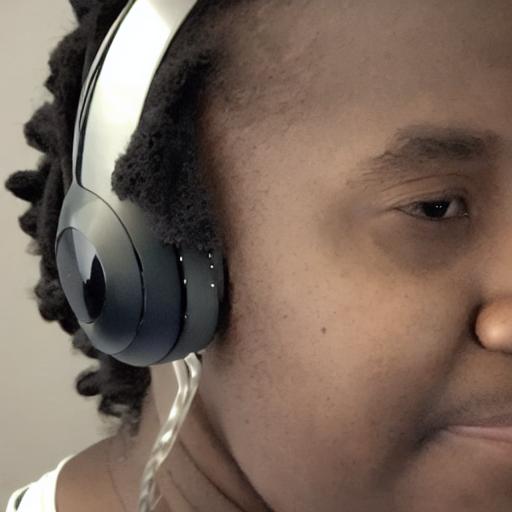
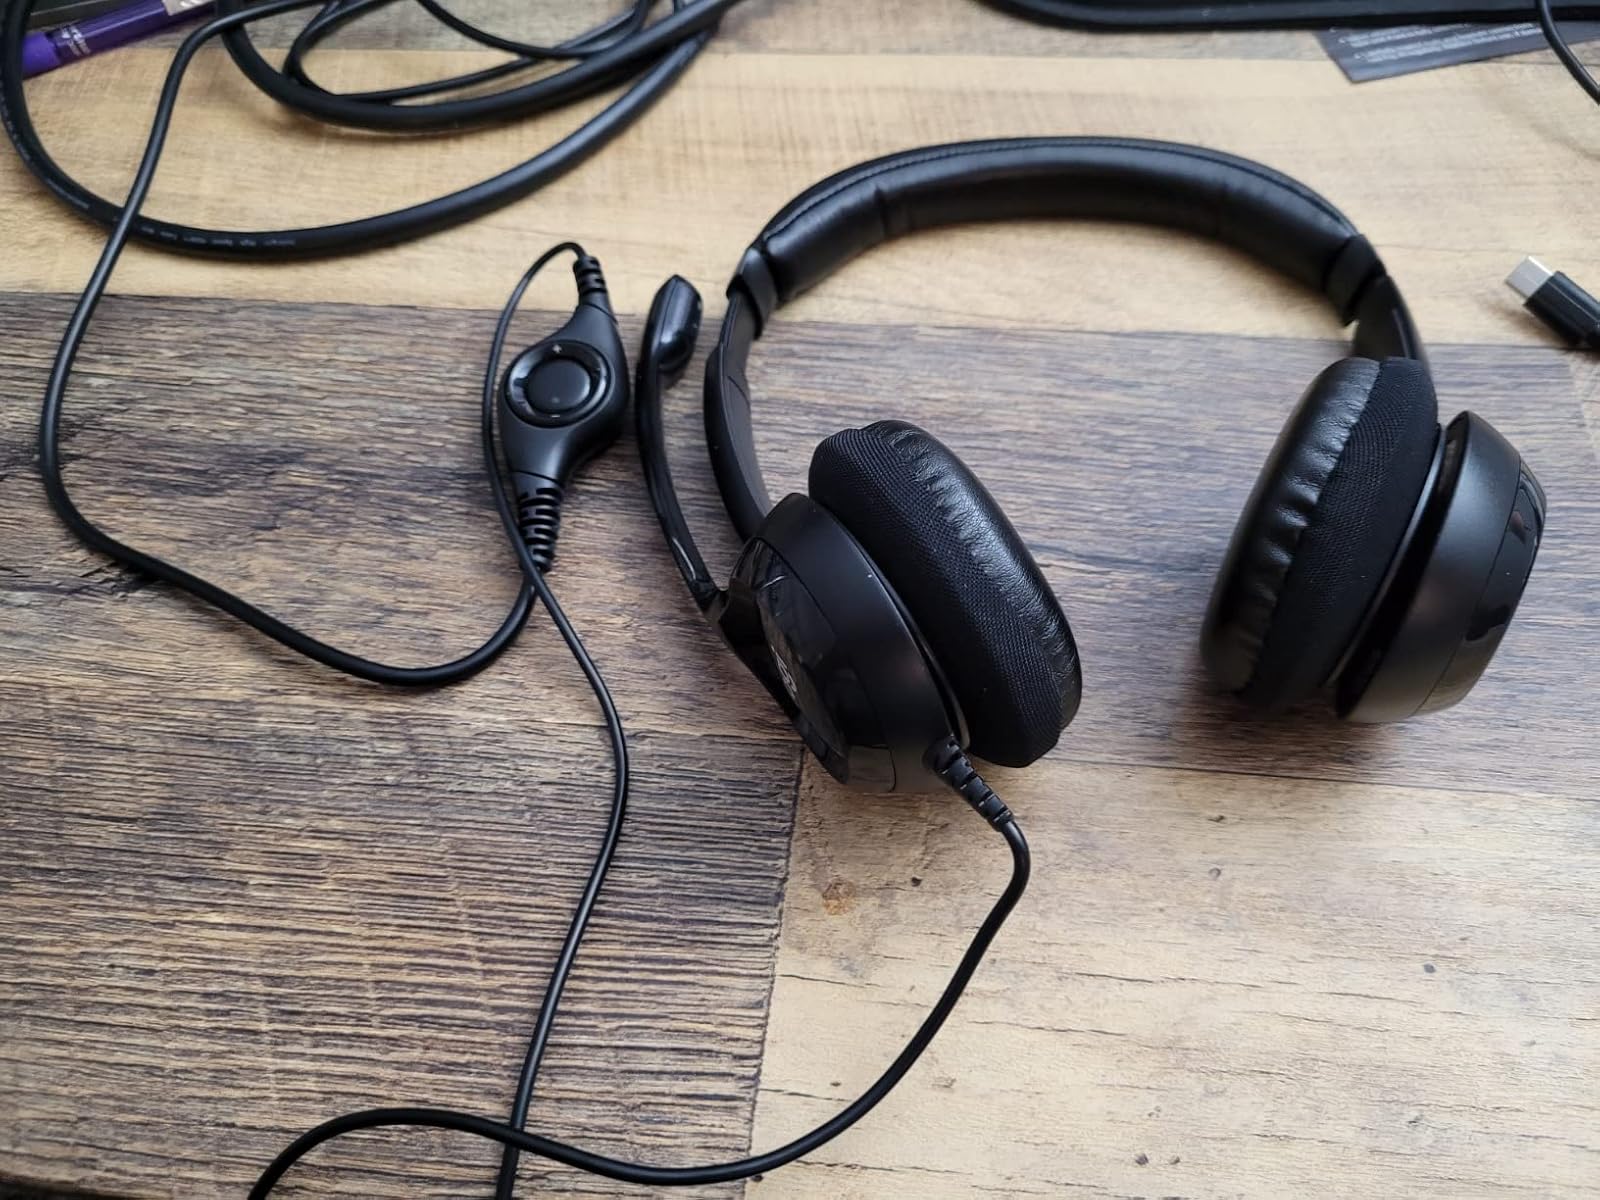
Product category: headphones
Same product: no